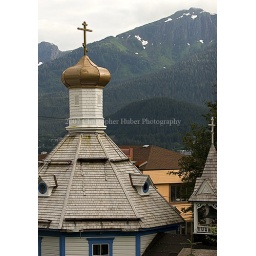
The golden dome and cross of the St. Nicholas Russian Orthodox church in Juneau, Ak with Mt. Jumbo in the distance.